Warrior (2007 film)

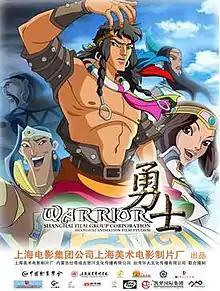

Warrior (Chinese: 勇士, literal: "brave warrior") is a Chinese animated film produced by Shanghai Animation Film Studio.